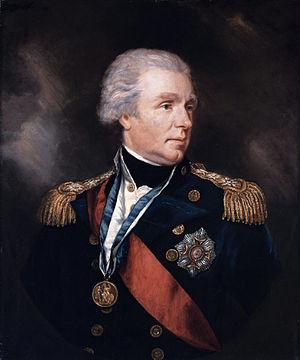
Ceci est la liste des gouverneurs de la colonie et du dominion de Terre-Neuve et du Labrador avant que ces territoires ne deviennent la province de Terre-Neuve-et-Labrador, et des lieutenants-gouverneurs de cette province.
William Waldegrave, 1ᵉʳ baron Radstock, GCB était gouverneur de Terre - Neuve et amiral de la Marine royale.